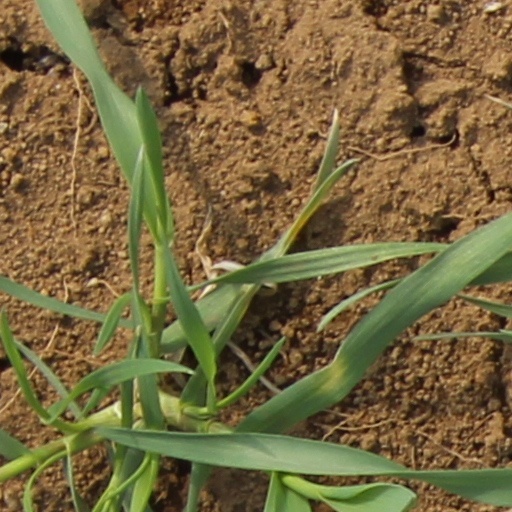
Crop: wheat